Answer in natural language. How many Windows are visible in the scene? Choose between the following options: 1, 0, 3, 4 or 2
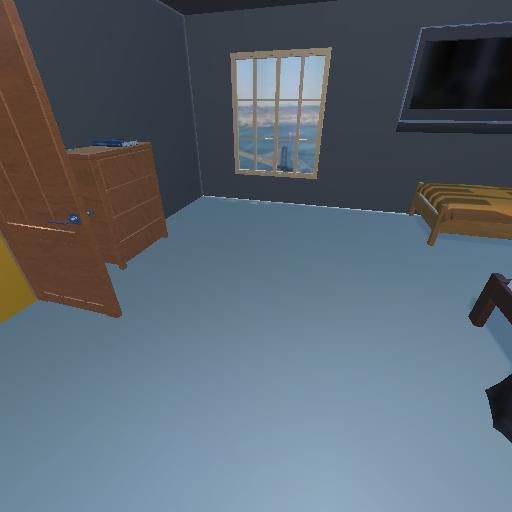
<answer>1</answer>